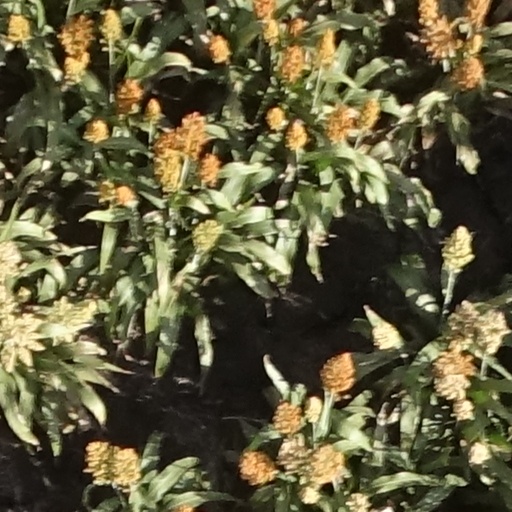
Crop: sorghum